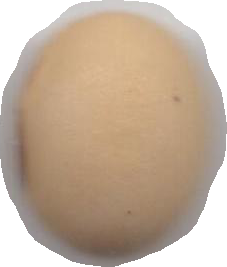
Variety: Anjasmoro